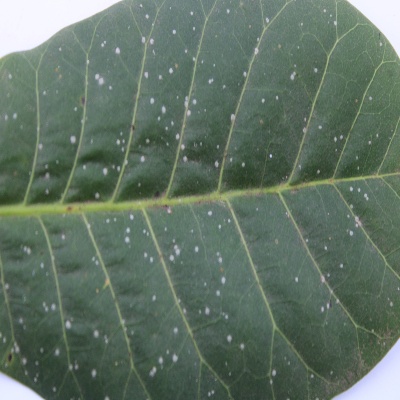
Crop: Cashew
Condition: red rust